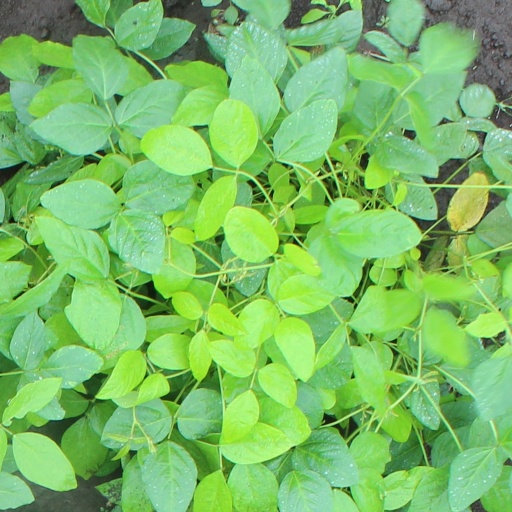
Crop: soybean